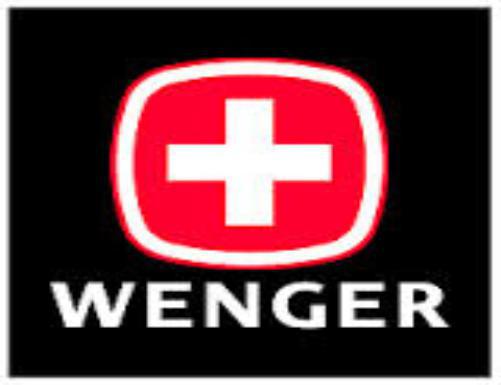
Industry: Necessities